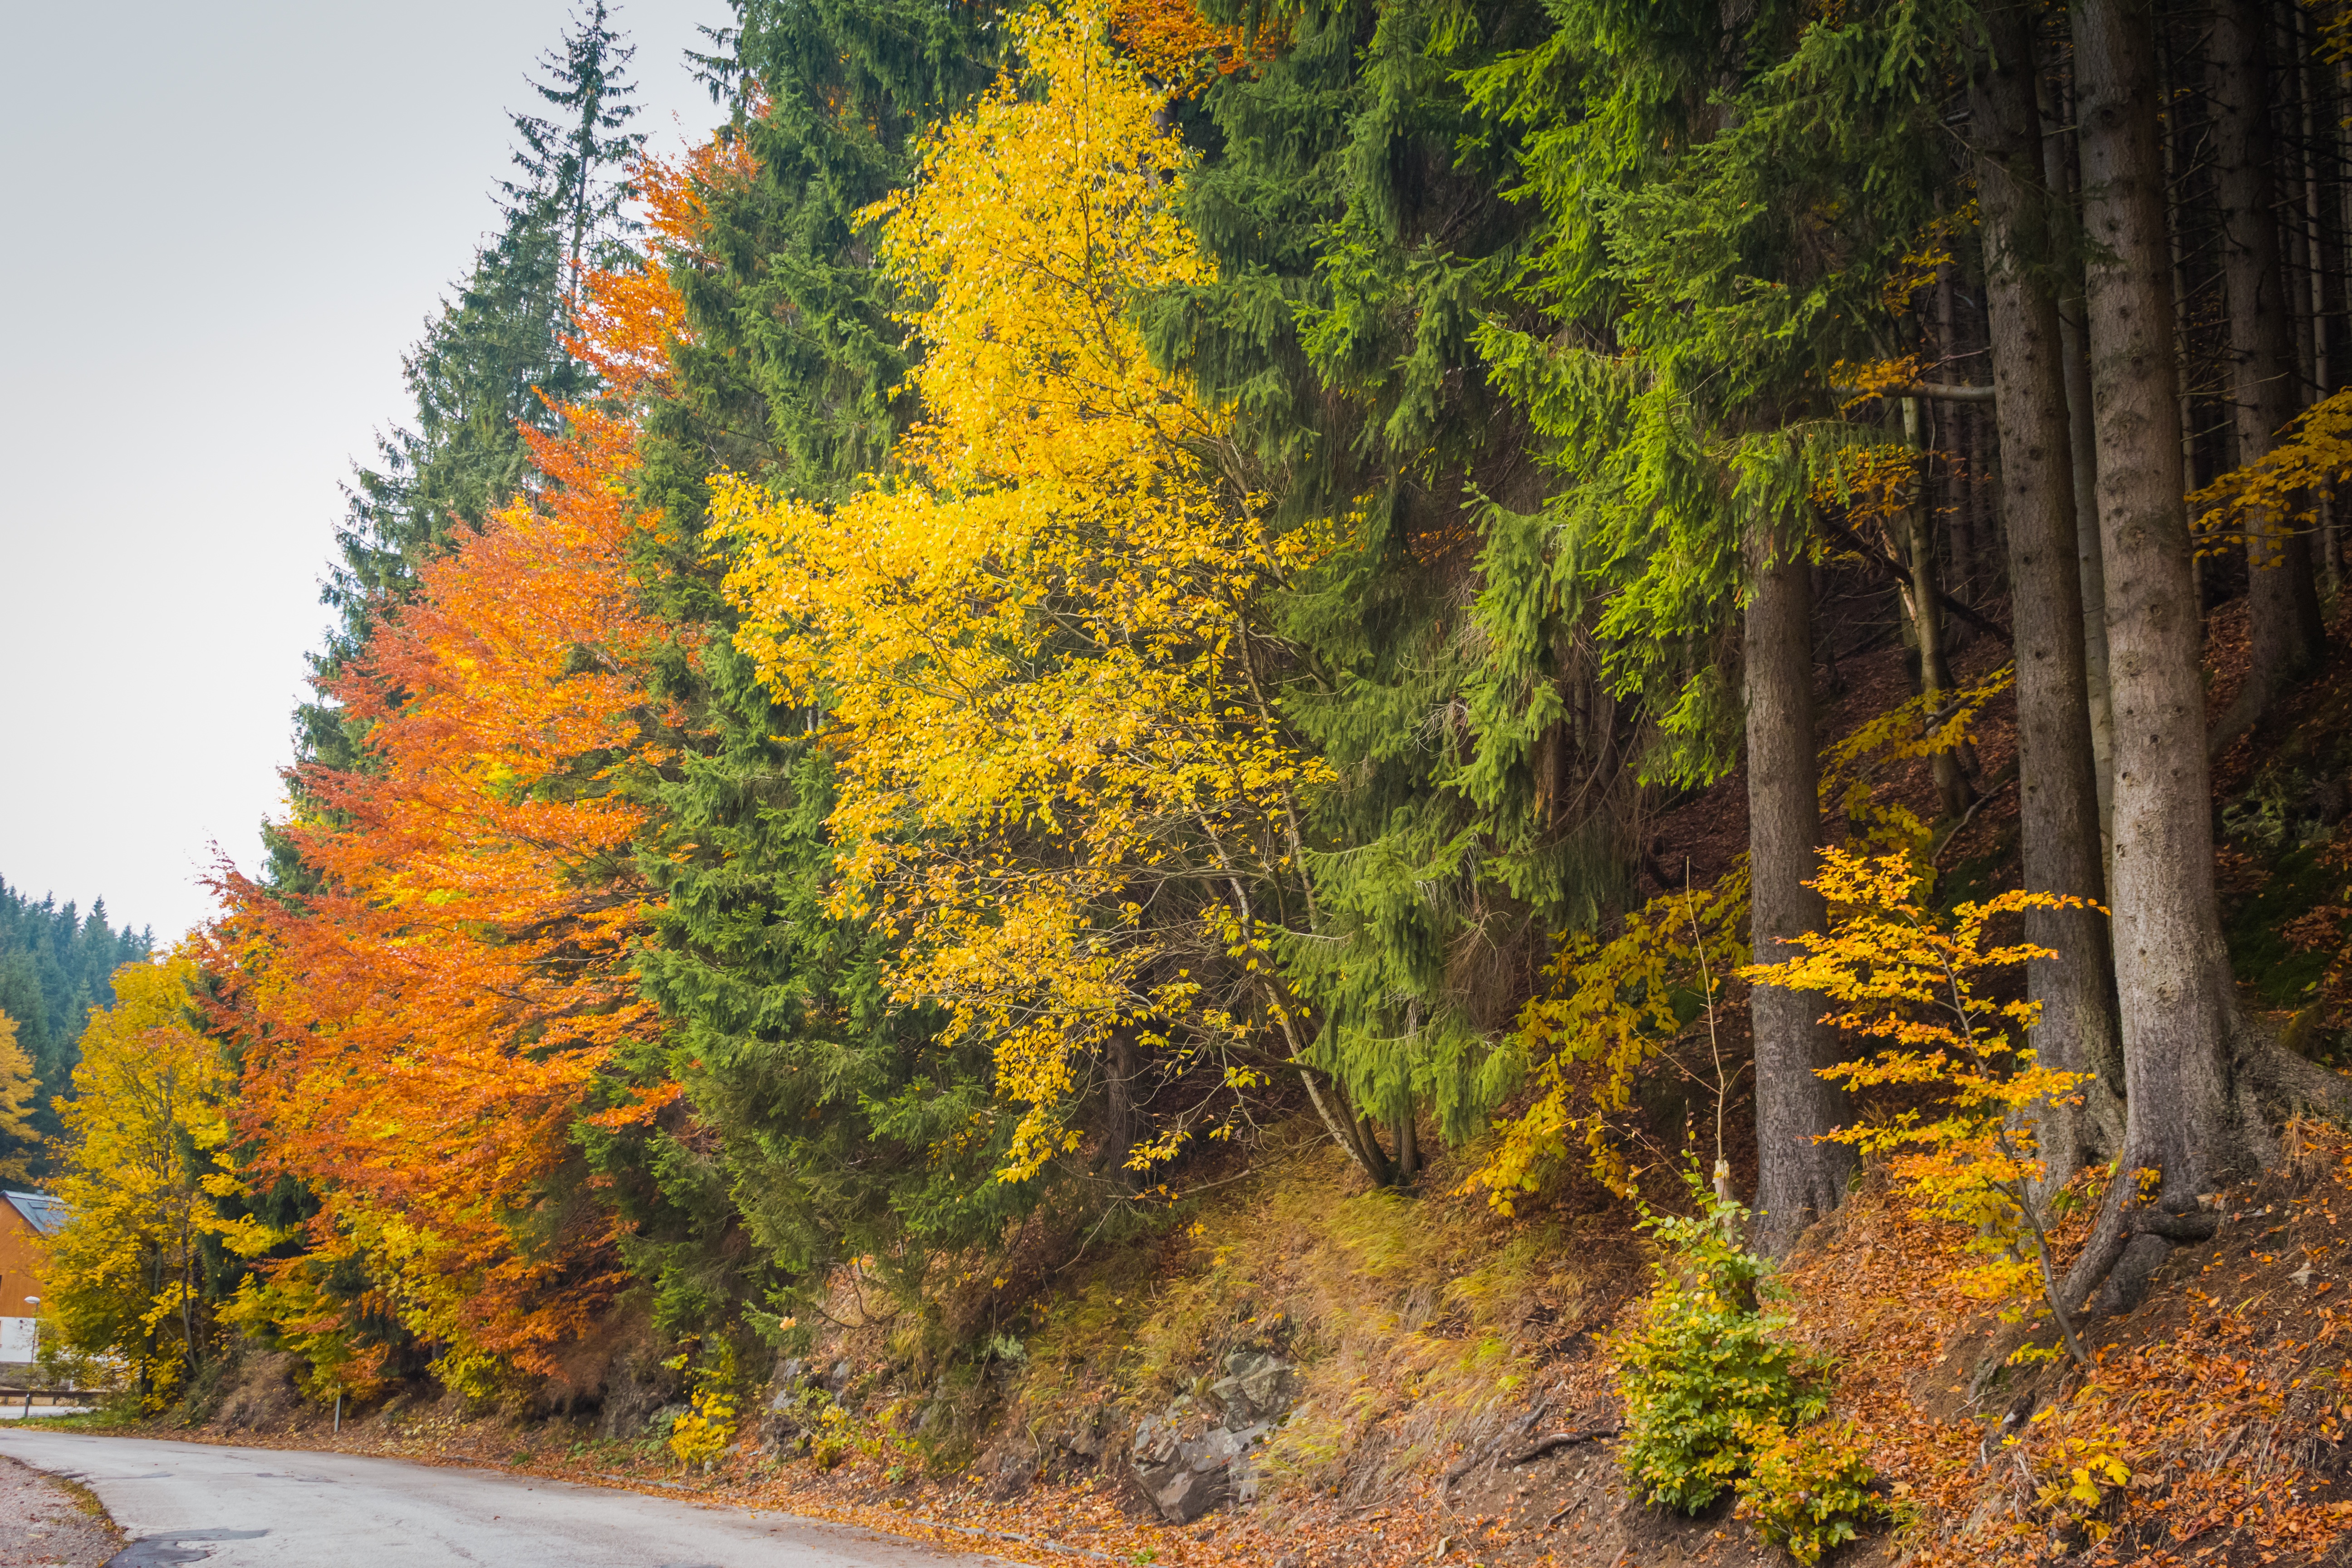
tree, nature, forest, wilderness, plant, trail, leaf, alley, foliage, autumn, season, trees, deciduous tree, colors, spruce, deciduous, woodland, habitat, larch, ecosystem, biome, jizera mountains, natural environment, woody plant, temperate broadleaf and mixed forest, temperate coniferous forest, land plant